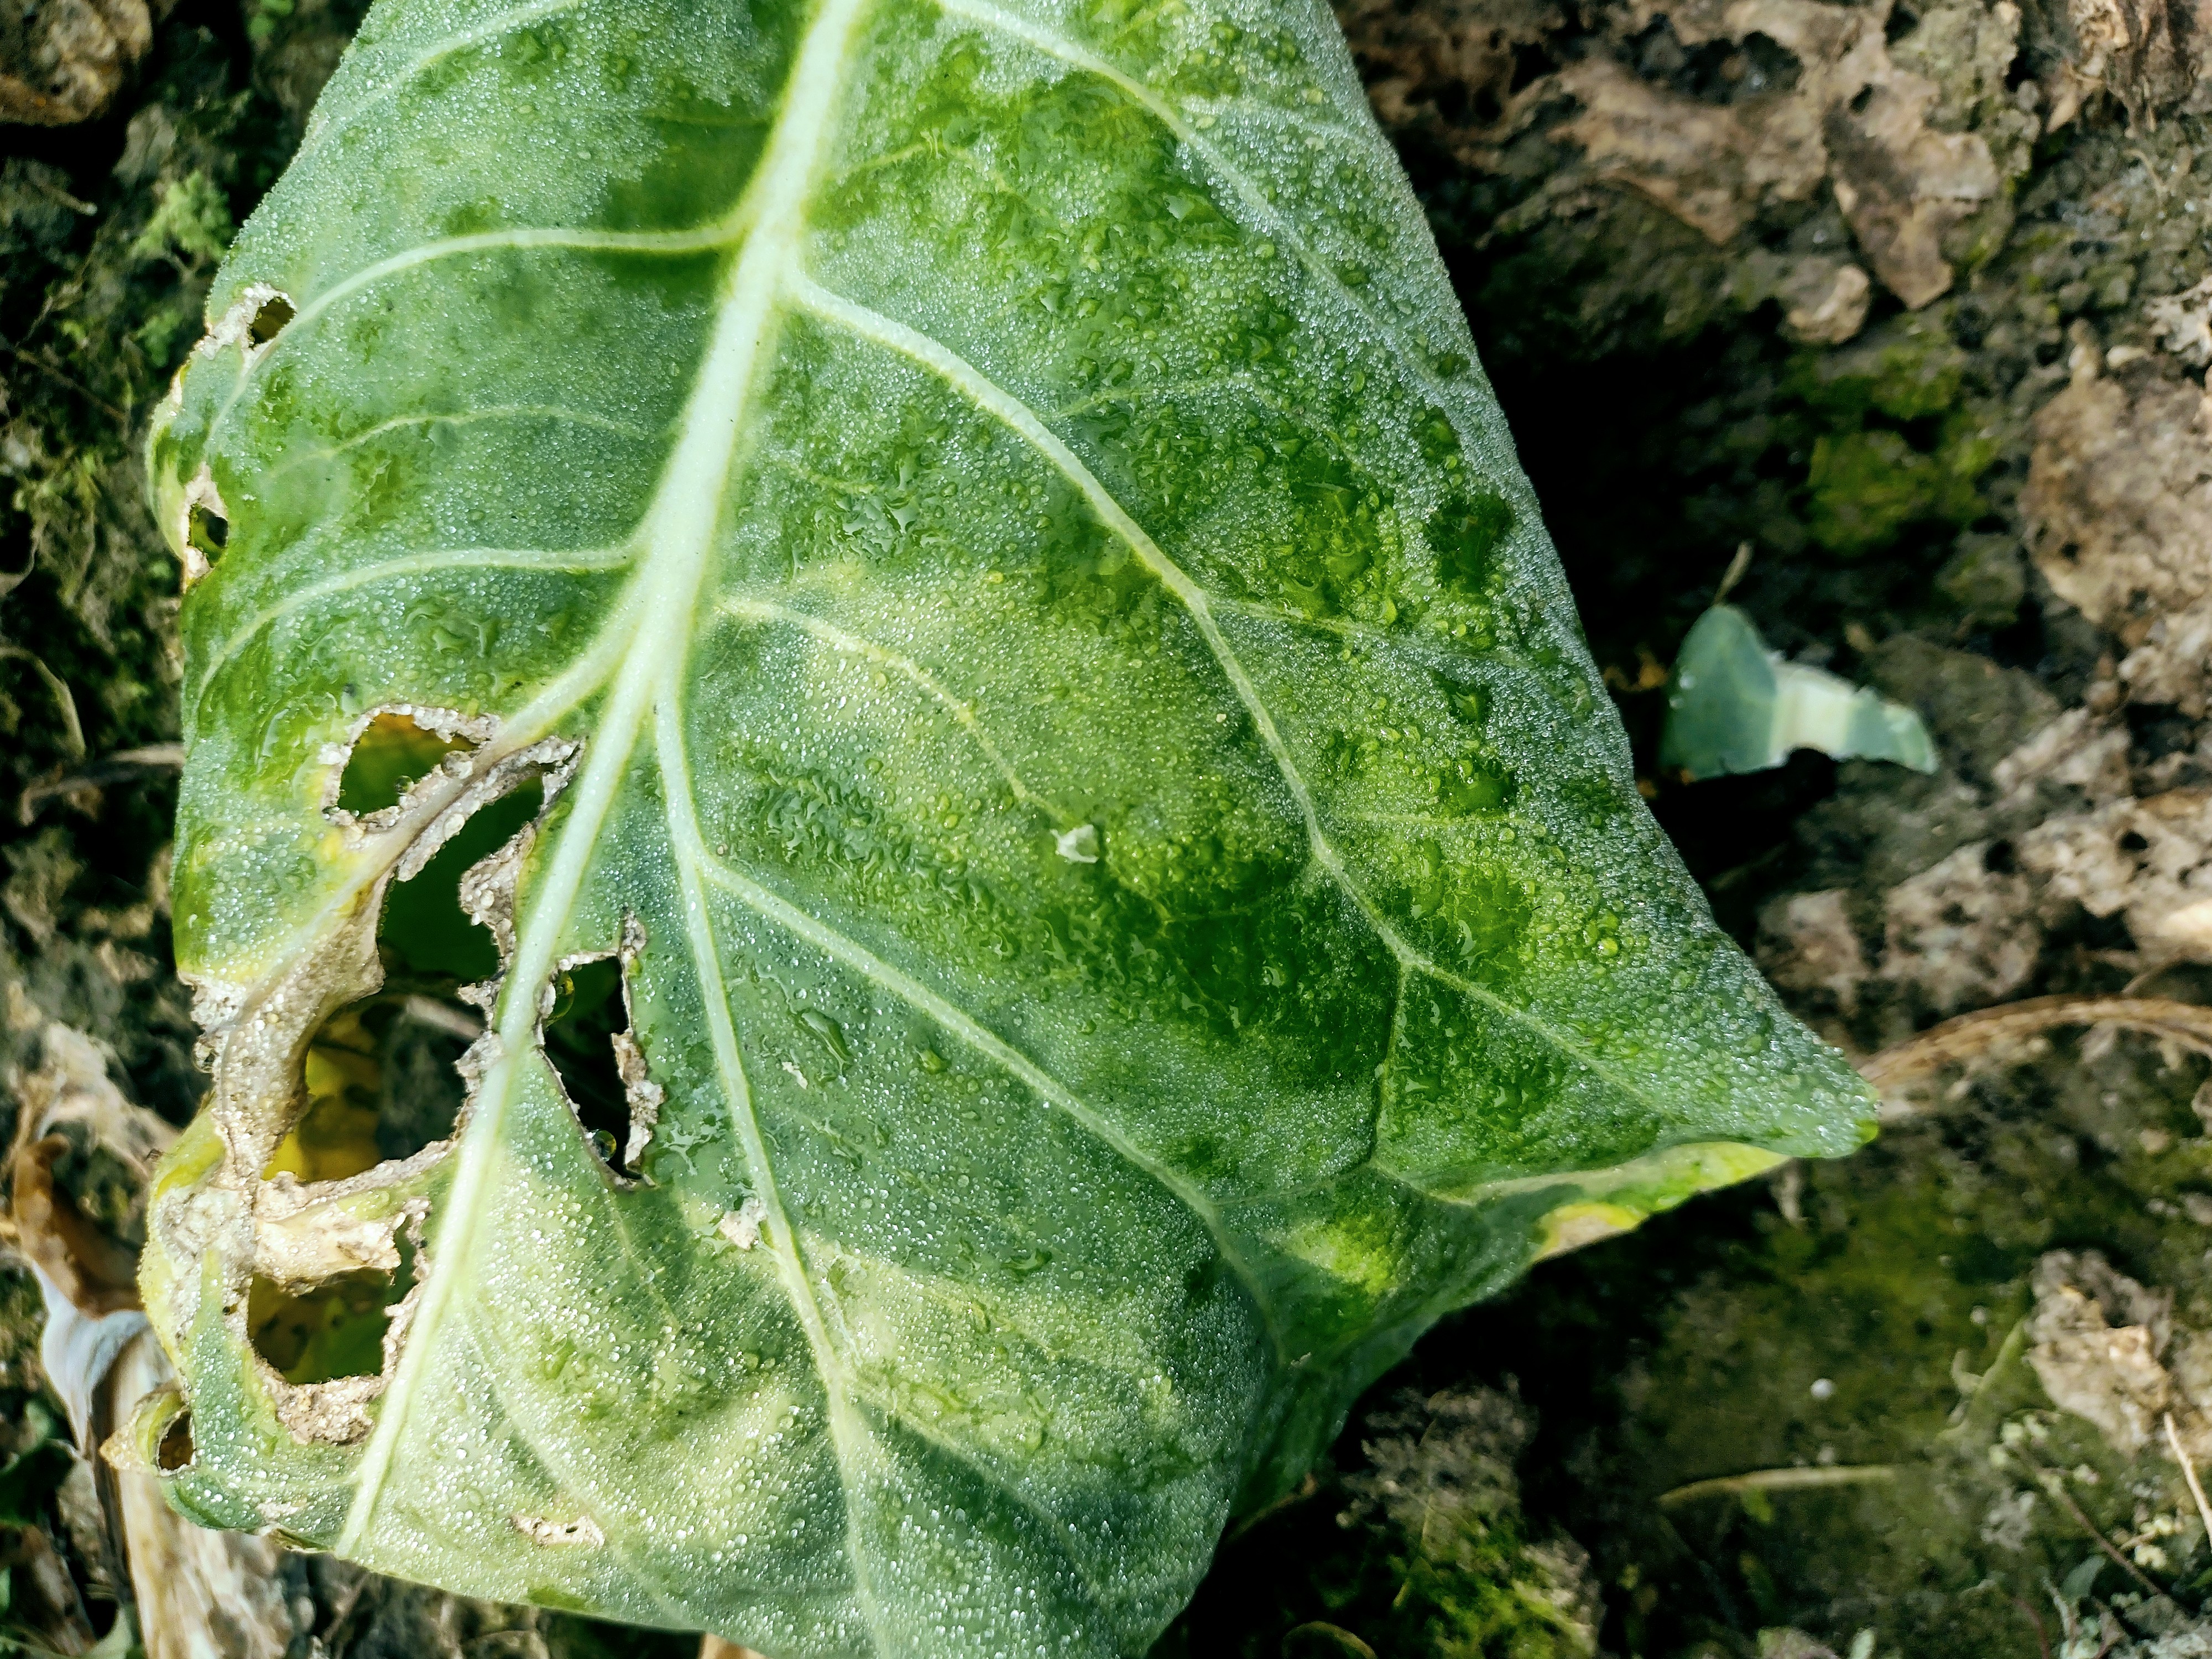
Label: Downy Mildew